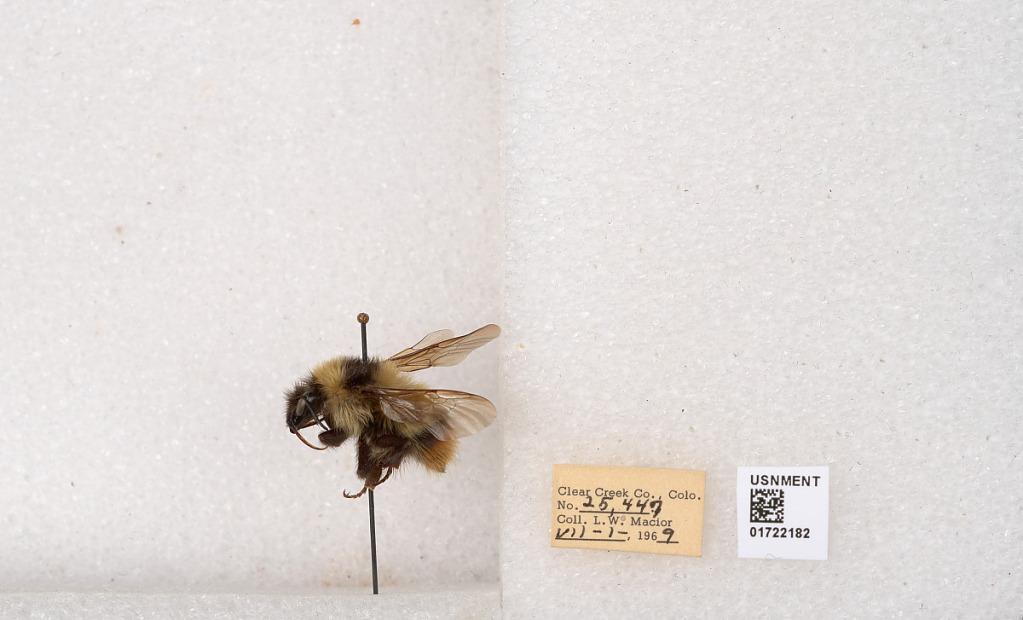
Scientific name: Bombus kirbyellus
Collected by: L. Macior
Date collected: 1969-7-1
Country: United States
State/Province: Colorado
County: Clear Creek
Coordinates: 39.6891, -105.644